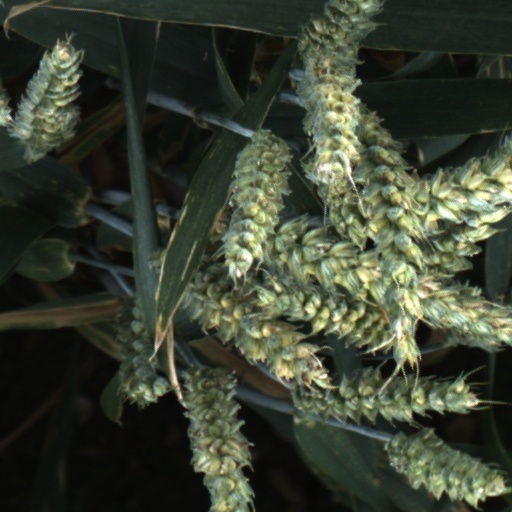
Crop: wheat